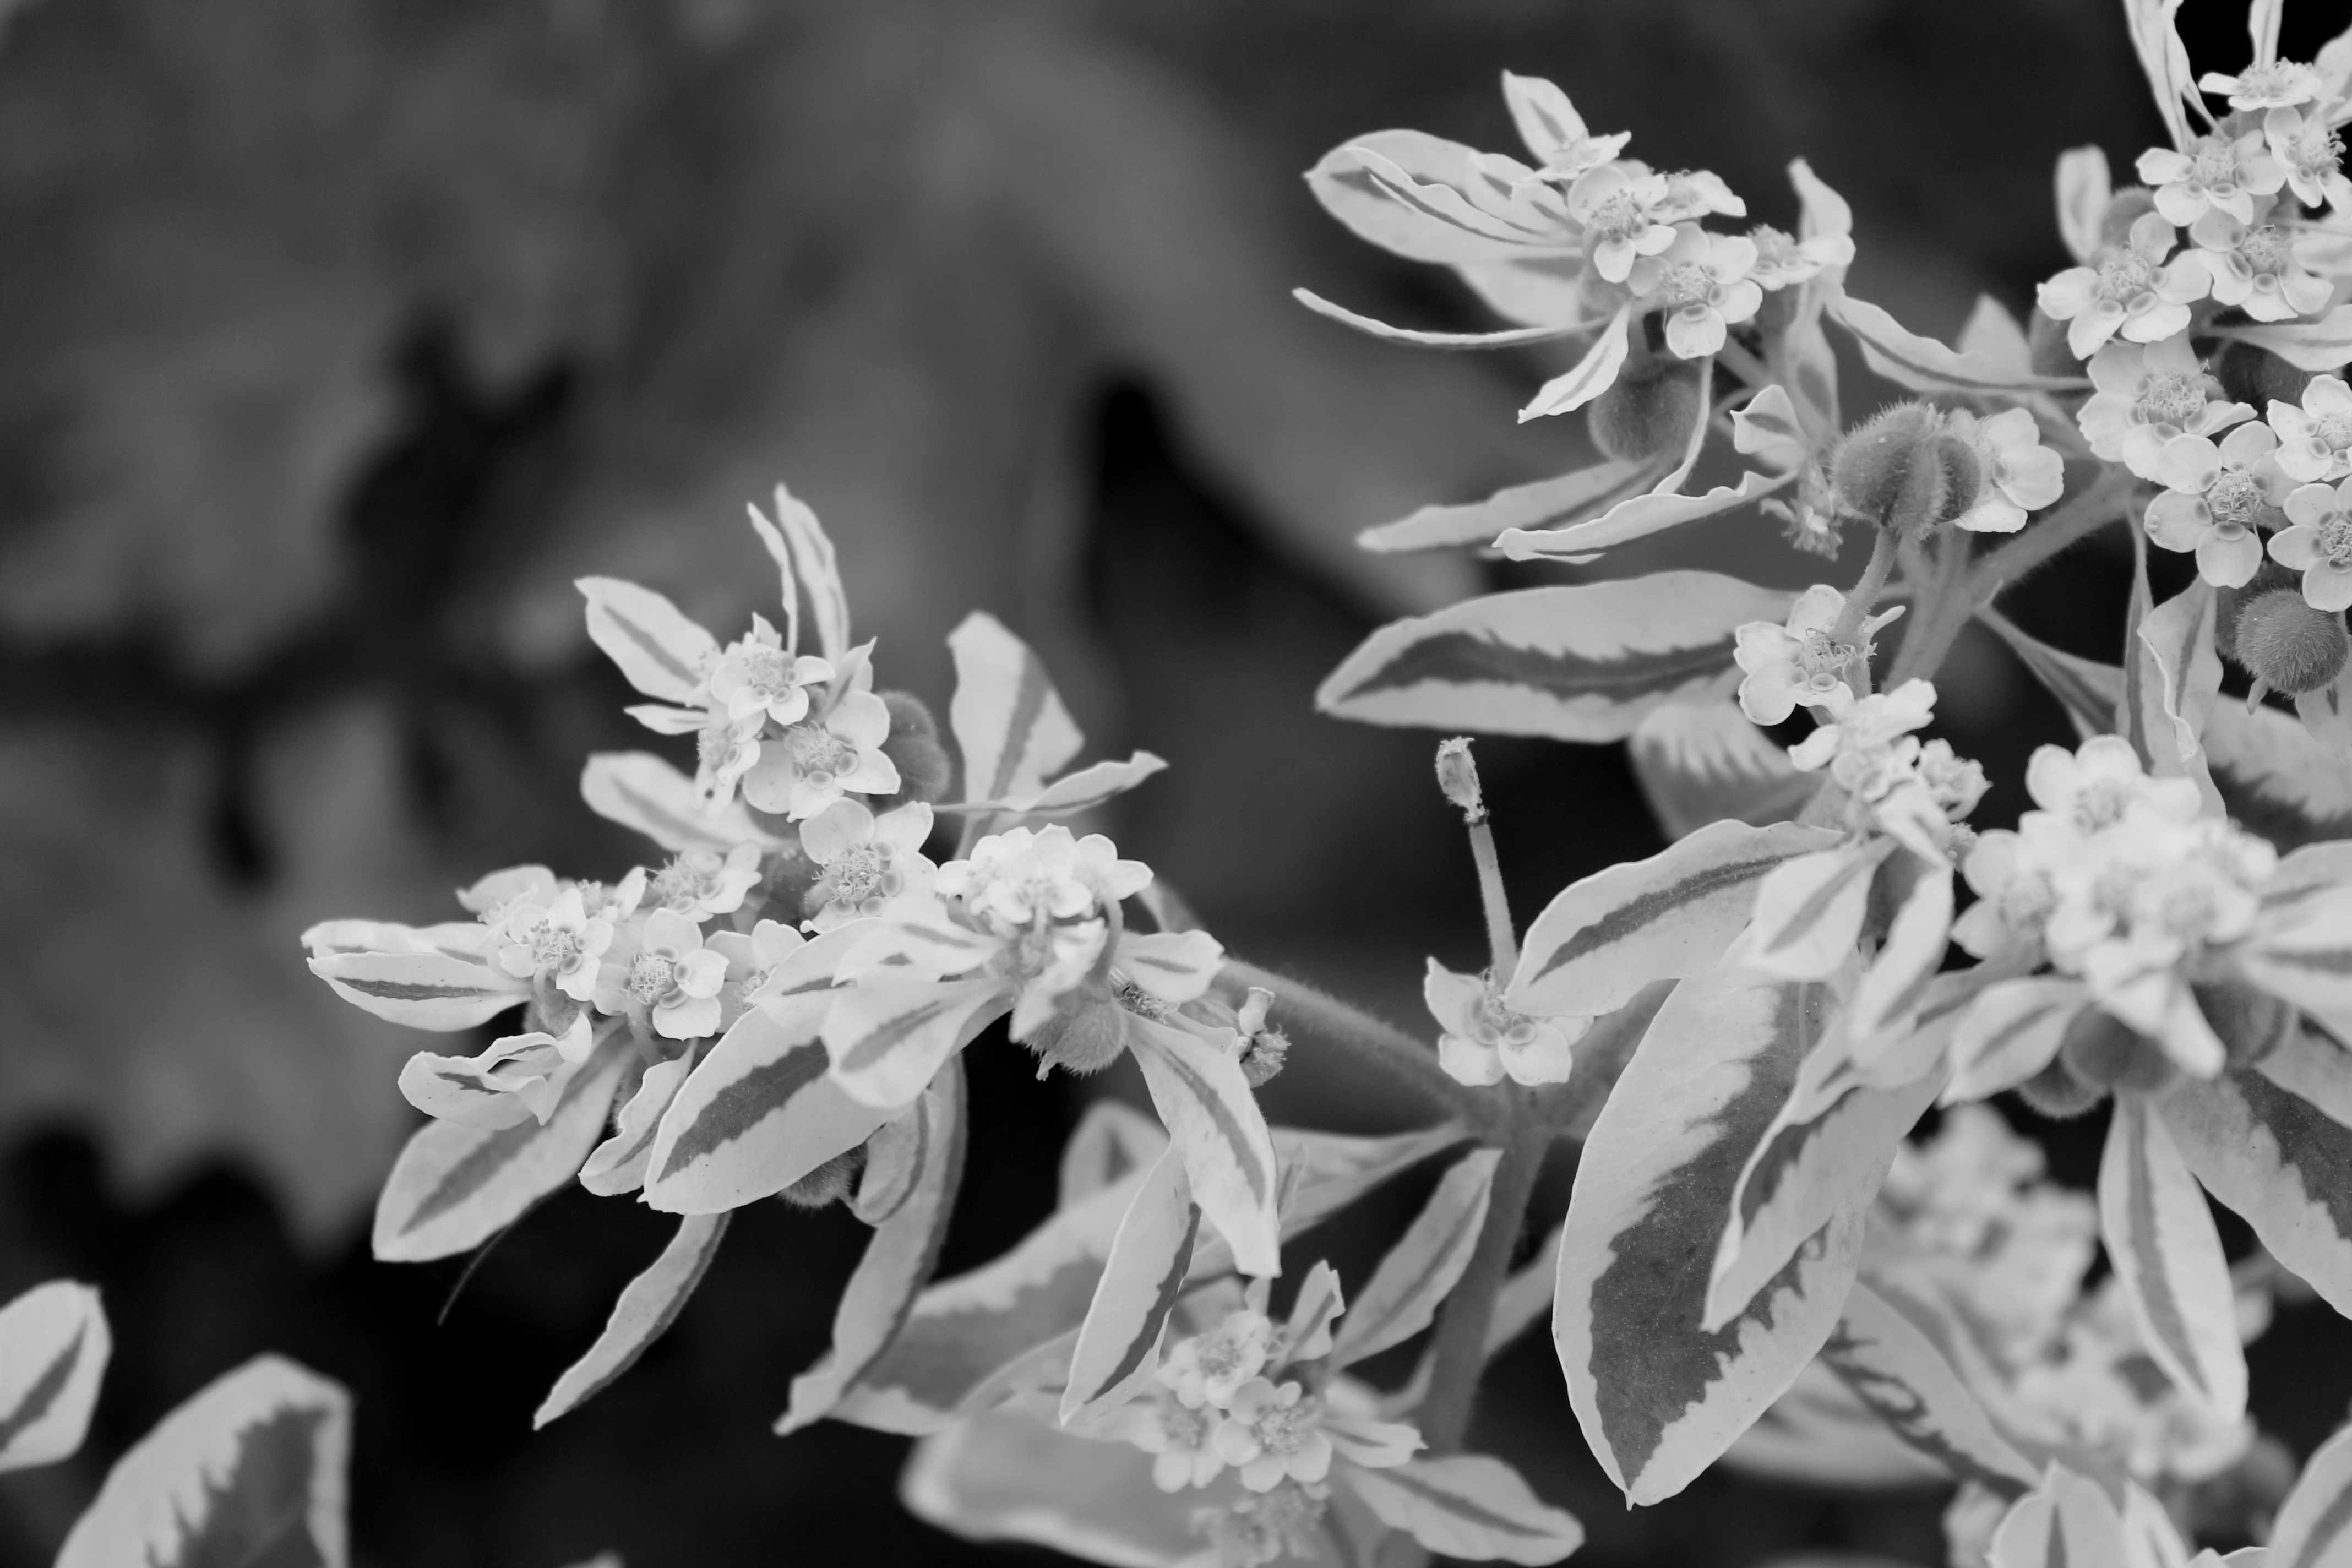
nature, branch, blossom, black and white, plant, white, photography, leaf, flower, petal, bloom, frost, photo, summer, village, spring, botany, monochrome, flora, plants, wildflower, flowers, close up, leaves, bw, shrub, living nature, macro photography, flowering plant, monochrome photography, land plant